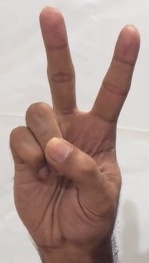
ASL sign: V